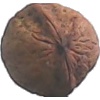
Label: Walnut 1